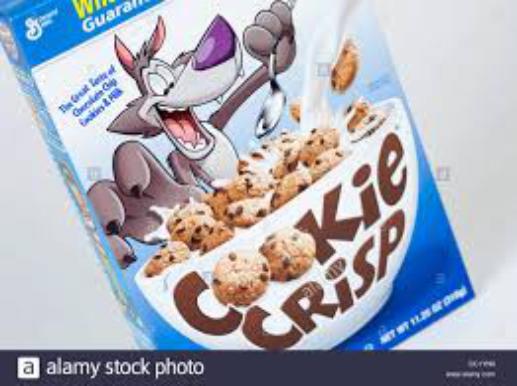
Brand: cookie crisp
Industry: Food